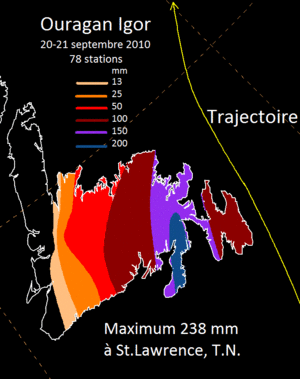
L'ouragan Igor est né d'un perturbation tropicale le 6 septembre 2010. Il a suivi une trajectoire incurvé, passant bien au large des Antilles puis frappant les Bermudes. Il s'est ensuite dirigé vers le nord et son centre est passé à quelques dizaines de kilomètres de la pointe sud-est de la province canadienne de Terre-Neuve. L'image représente les accumulations en millimètres rapportés par Environnement Canada, colligé par le Hydrometeorological Prediction Center du National Weather Service américain et traduite en français.
L’ouragan Igor fut la neuvième tempête tropicale de la saison cyclonique 2010 dans l'océan Atlantique Nord, la quatrième à atteindre le seuil d’ouragan, et le troisième ouragan majeur de l'année. Igor est un ouragan de type capverdien qui a atteint la catégorie 4 bien au large des Antilles. Sa durée de vie très longue était due à son déplacement lent et à des conditions favorables. Il avait un des plus grands diamètres des annales de ce bassin cyclonique.